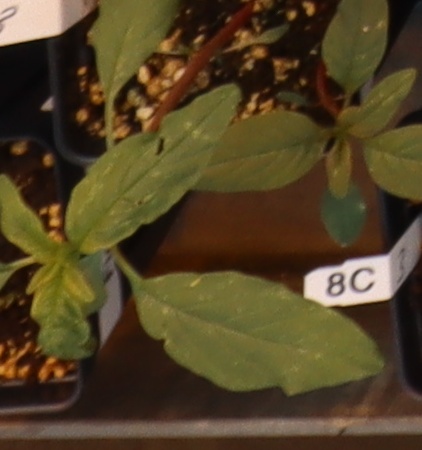
Label: Waterhemp